McComb station

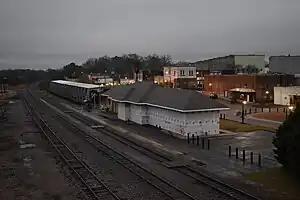
McComb station in January 2023

McComb station is a train station in McComb, Mississippi, United States, serving Amtrak's "City of New Orleans" passenger train. This is a flag stop and the trains only stop if passengers have tickets to and from the station. On May 30, 2021, the station building fell victim to arson and was believed to be a total loss. However, after the structure was inspected by an architectural firm, as well as two construction contractors experienced in rehabilitating burned structures, it was determined in November, 2021, that most of the depot's walls could be saved in the central area and southern ends of the building. On January 3, 2022, Pike Construction of Mississippi began the rebuilding process, which is expected to take 9–12 months to complete.